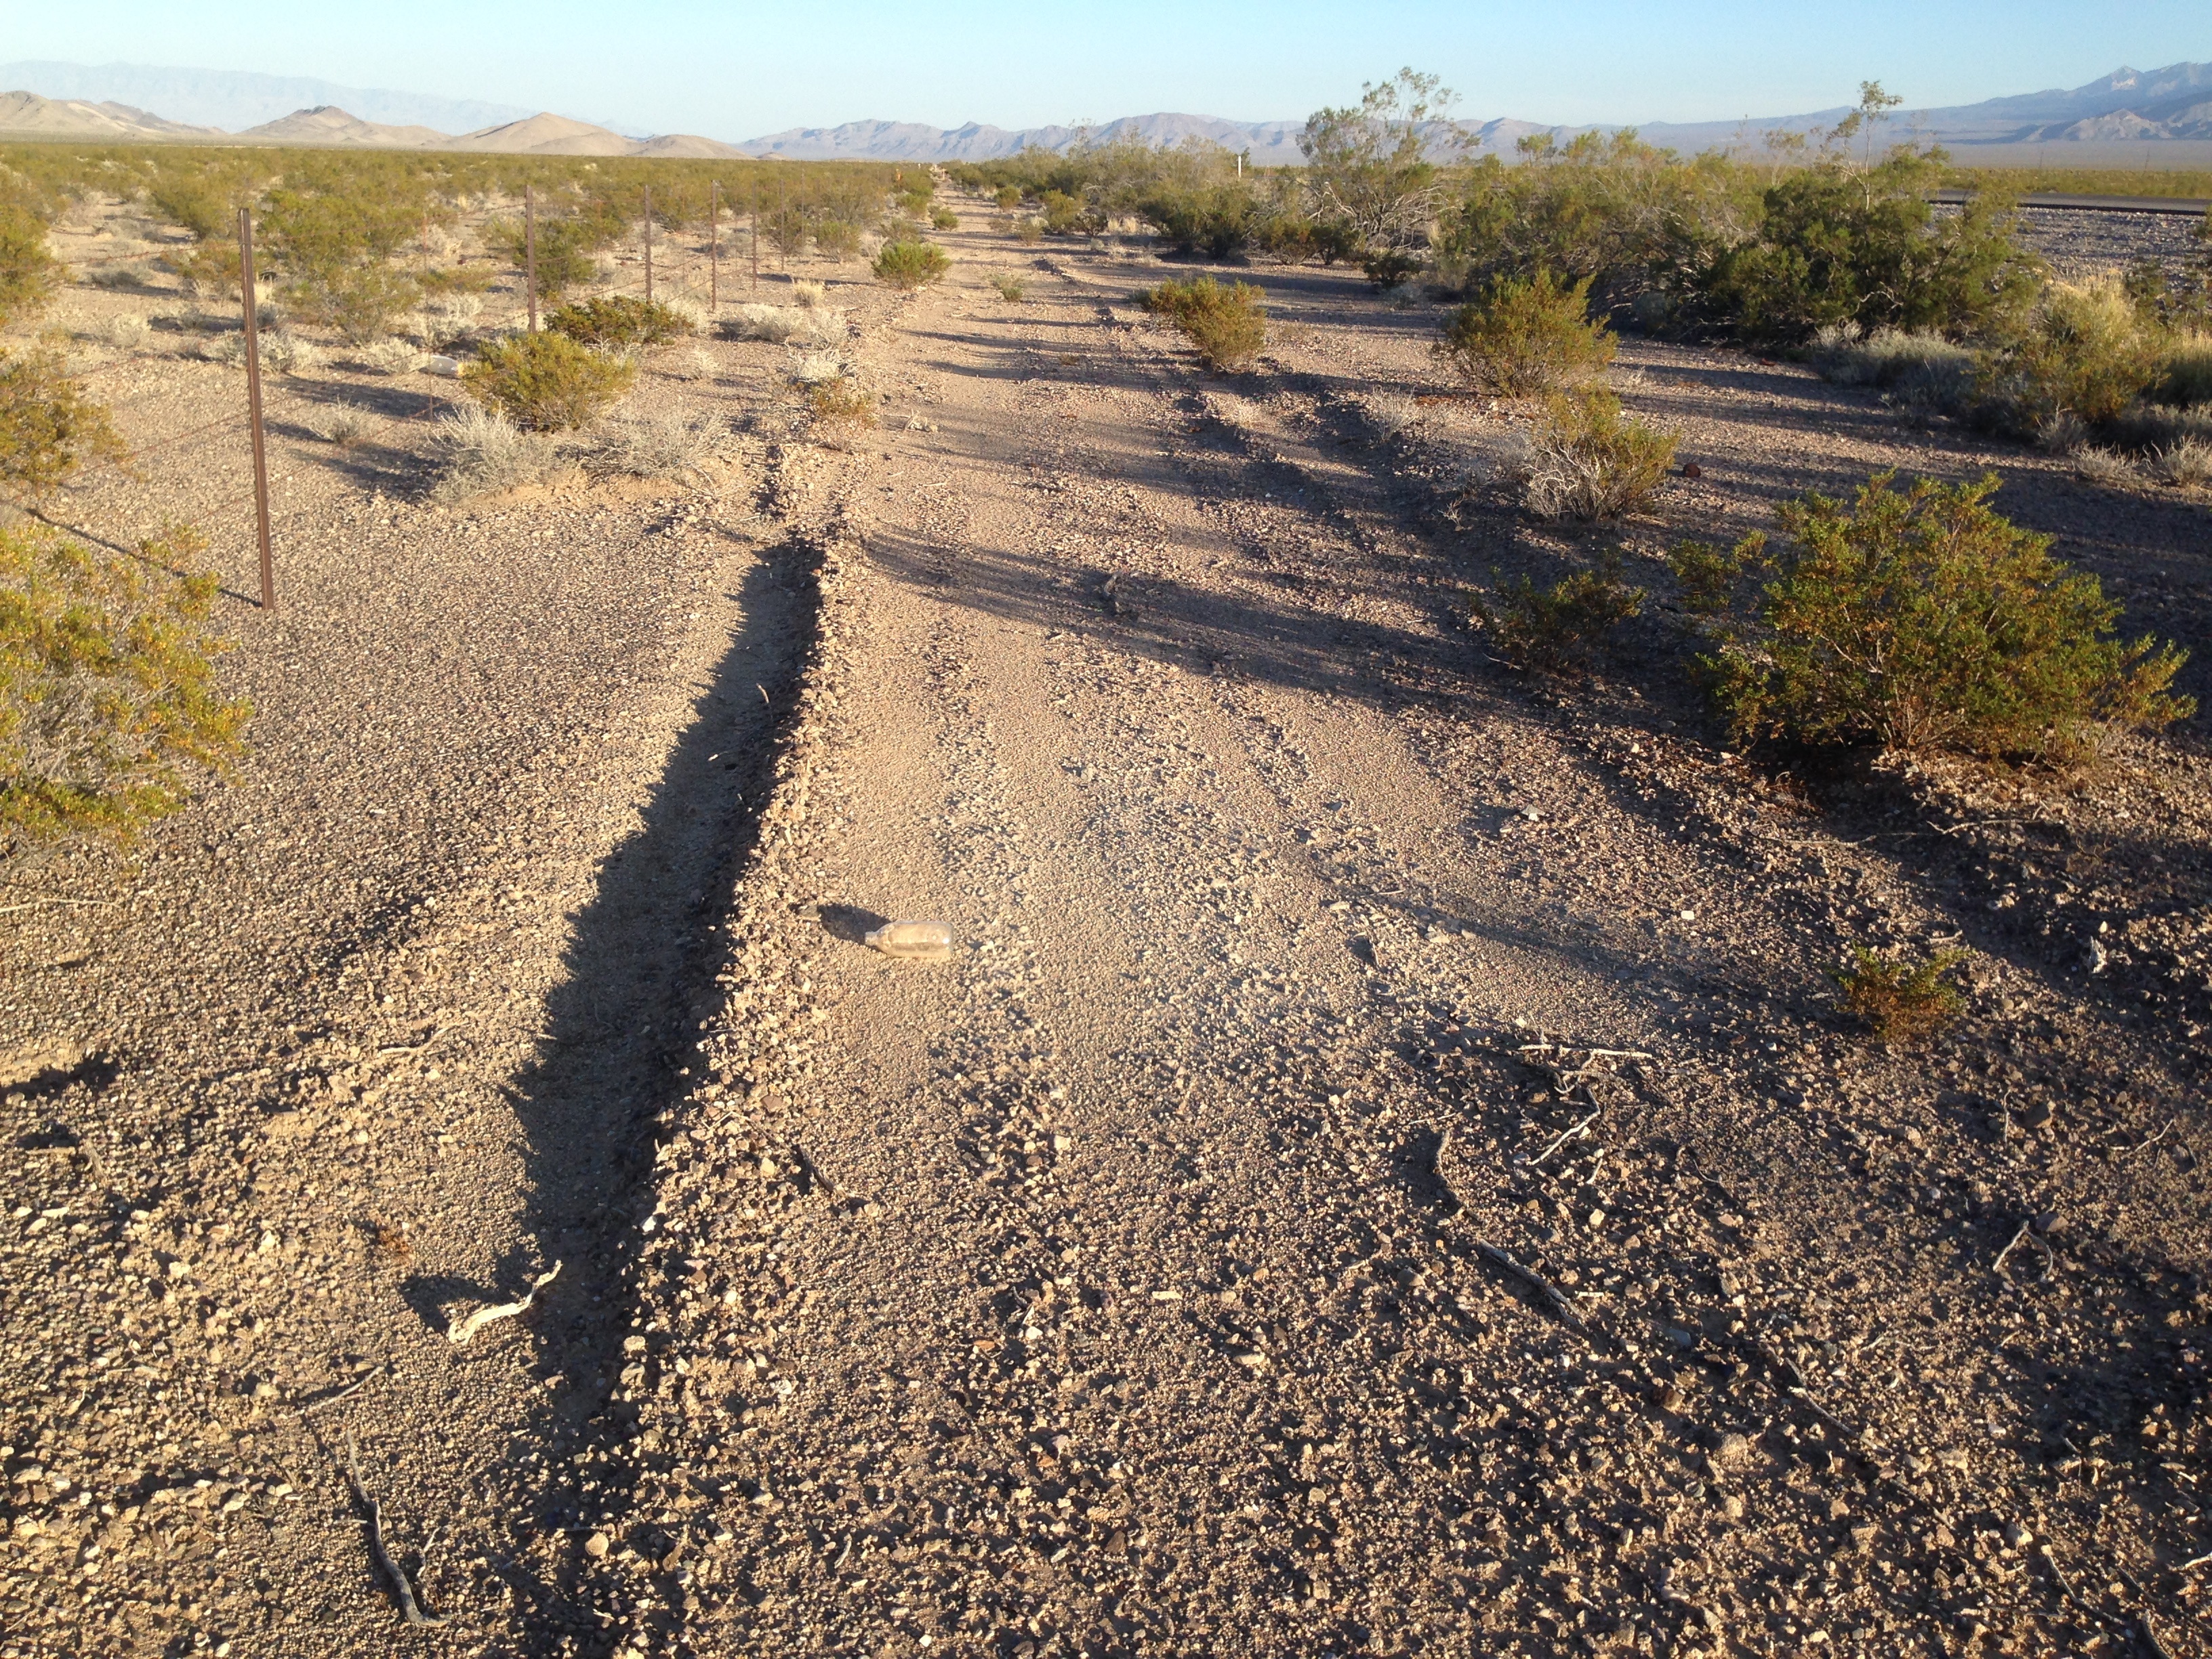
landscape, track, road, trail, field, prairie, asphalt, dirt road, soil, agriculture, geology, infrastructure, plateau, ecosystem, rural area, natural environment